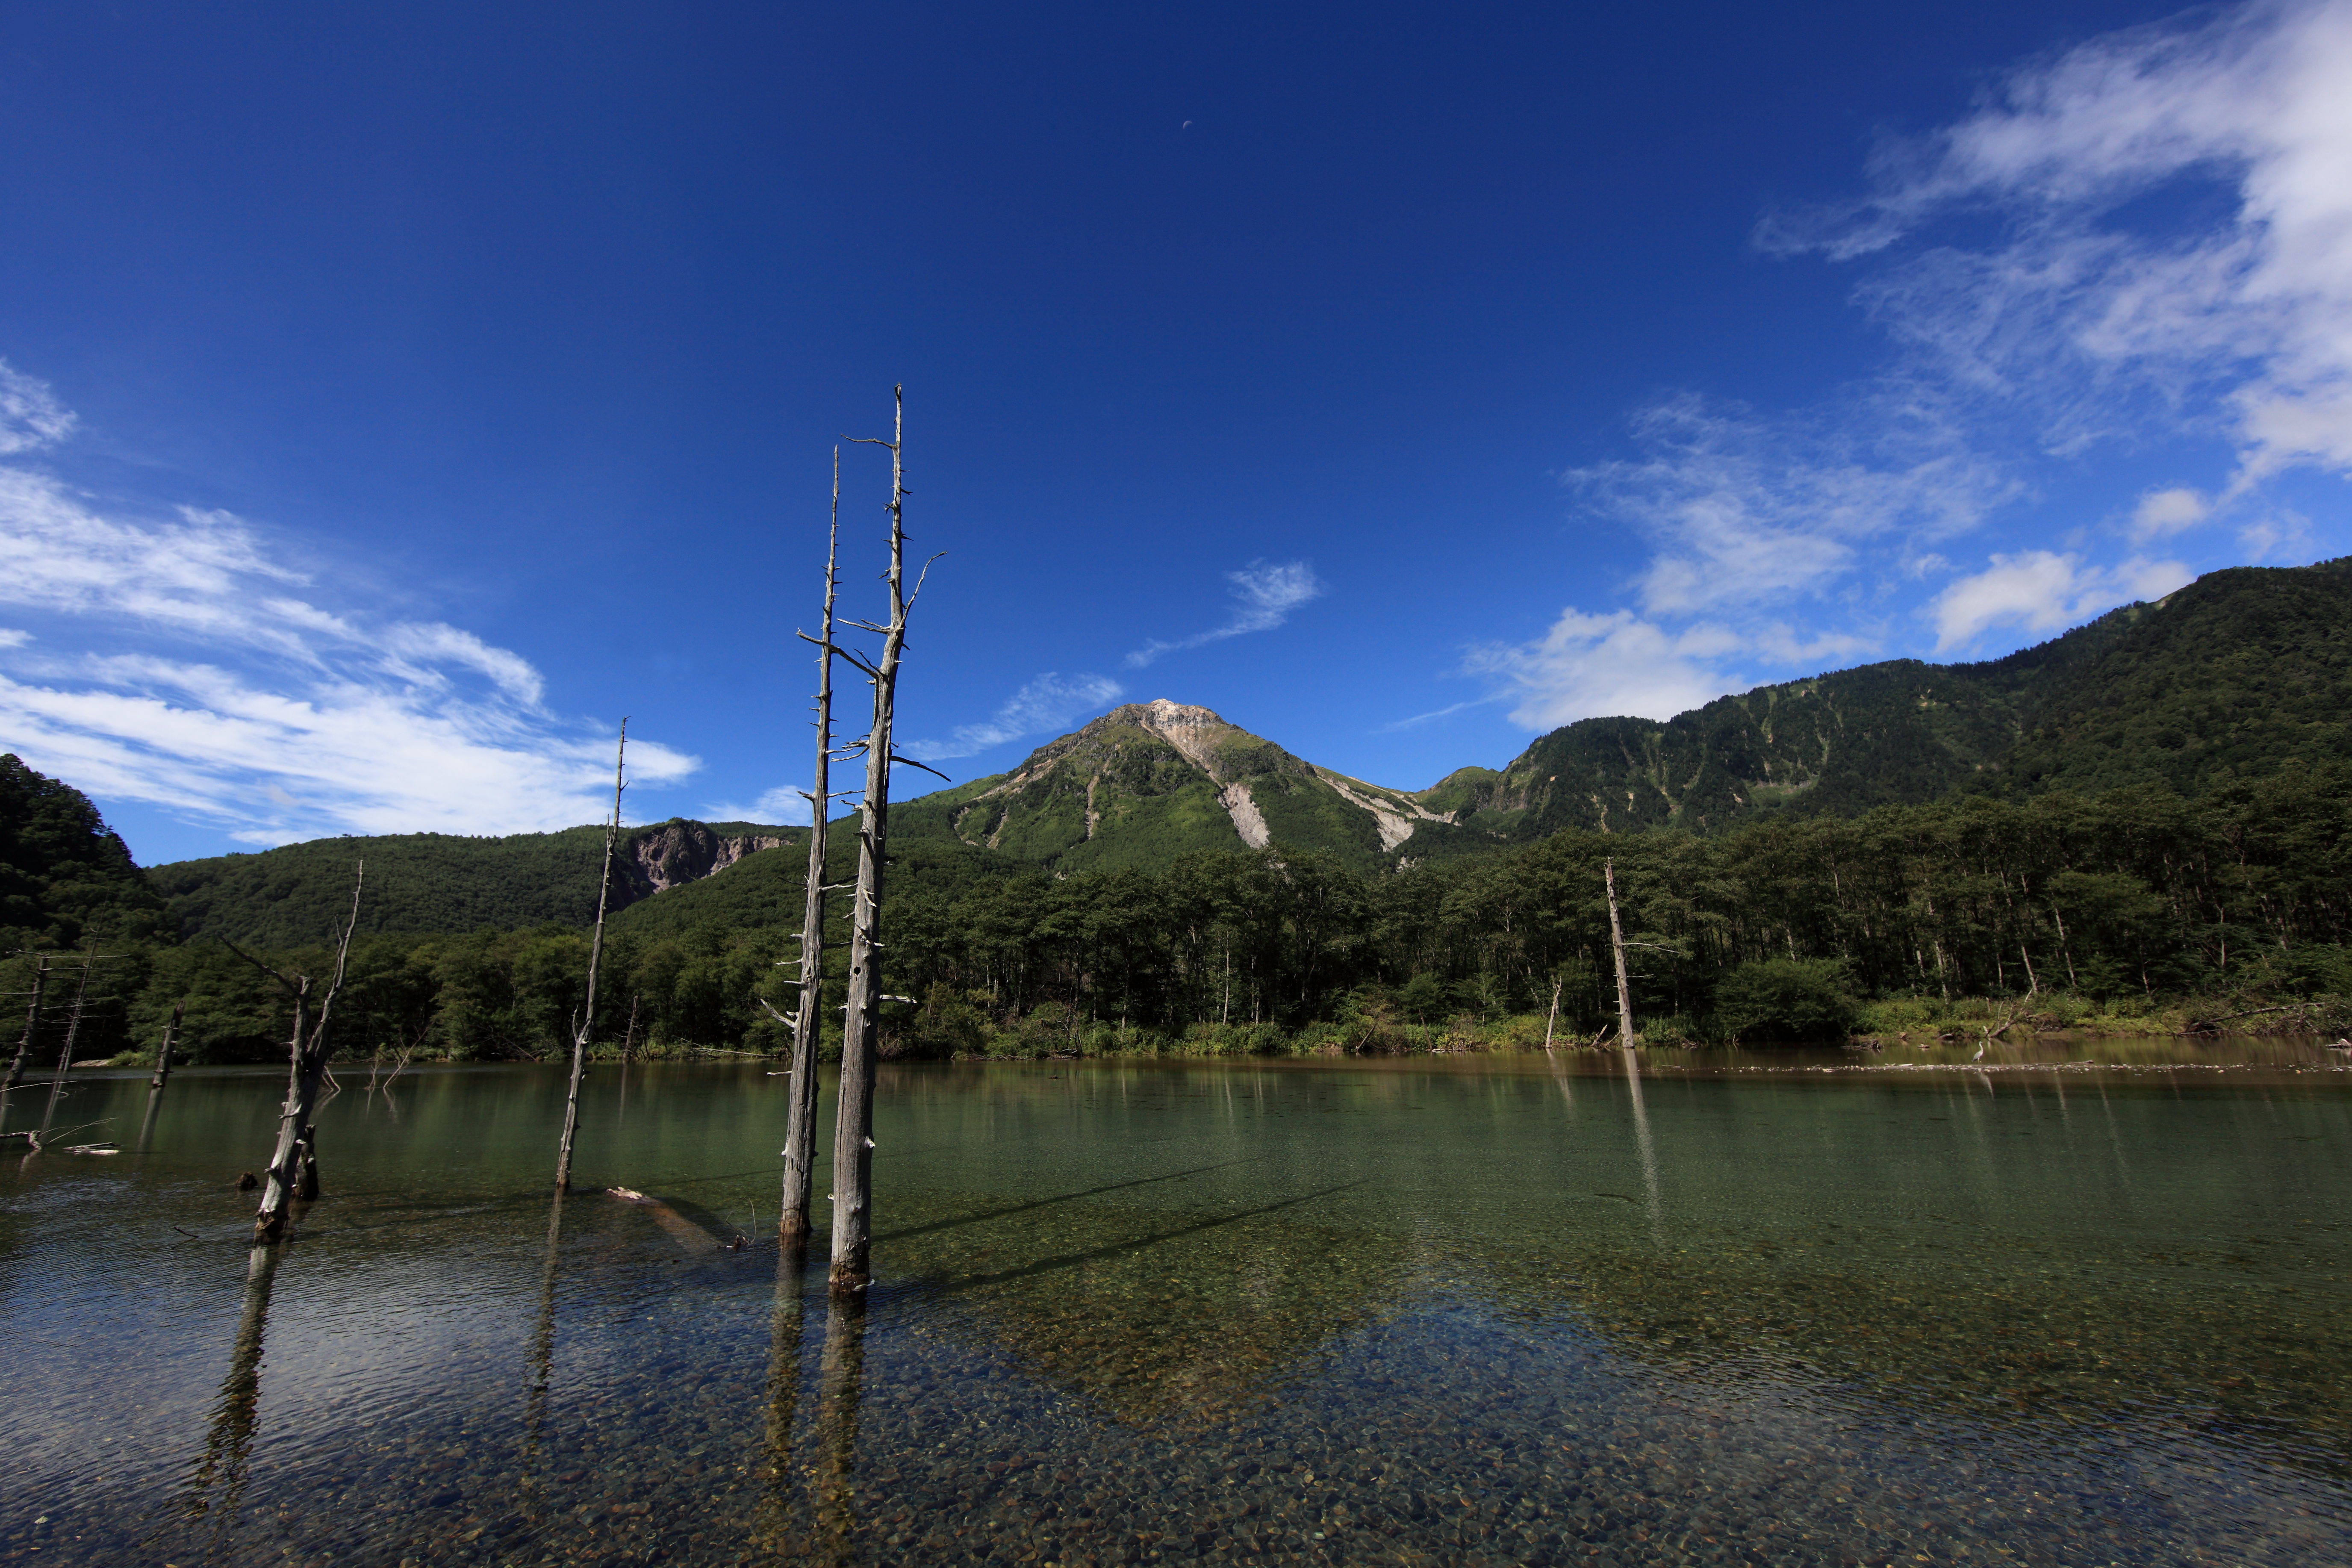
landscape, tree, water, nature, wilderness, mountain, cloud, lake, river, mountain range, reflection, high, reservoir, highland, body of water, plateau, 5d, hires, loch, markii, hi, res, resolution, nagano, matsumoto, kamikochi, mountainous landforms